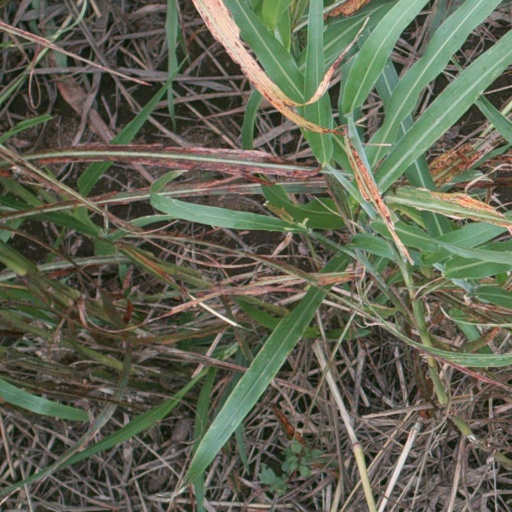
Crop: sorghum